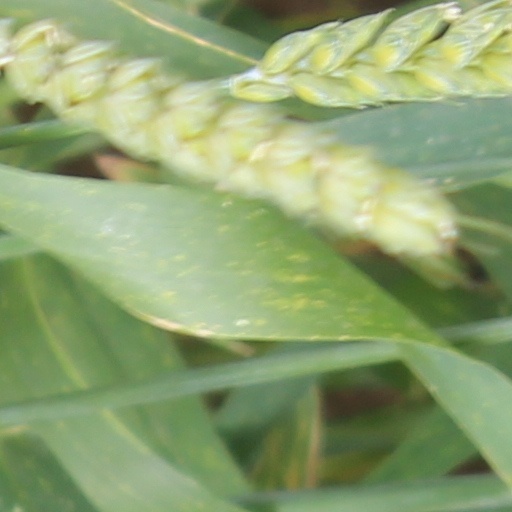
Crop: wheat